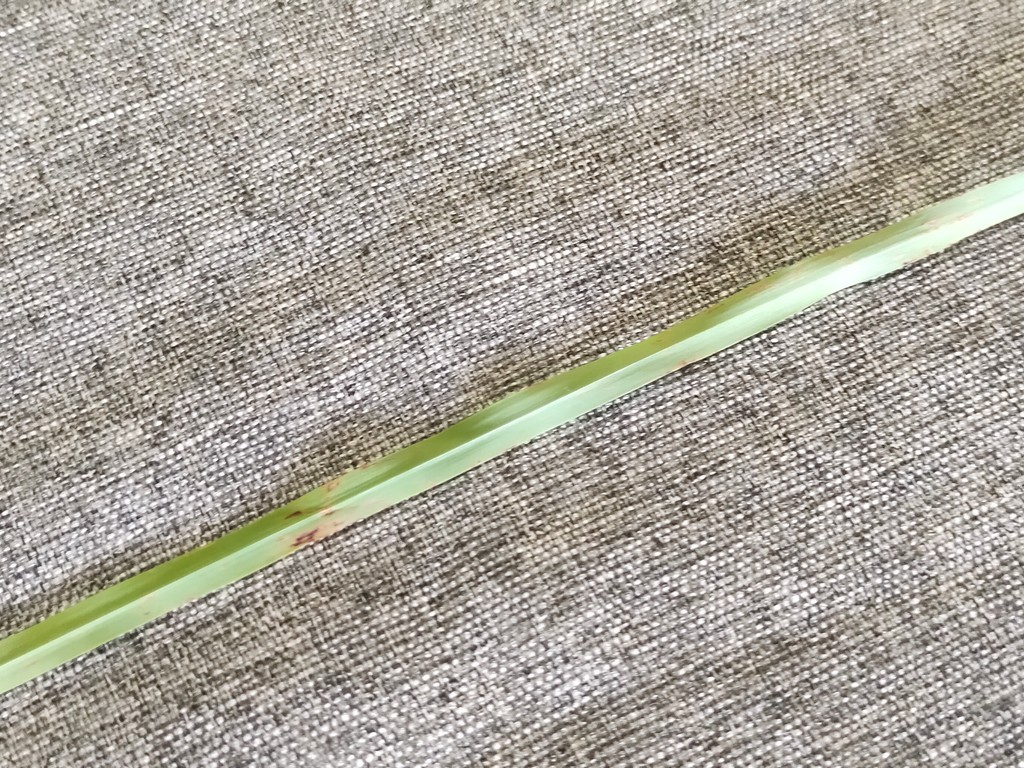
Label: Unhealthy